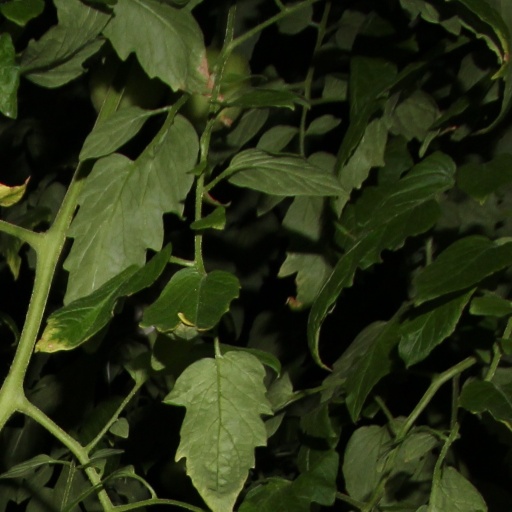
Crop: tomato